Answer in natural language. Estimate the real world distances between objects in the image. Which object is closer to black floating bed with platform base and rectangular headboard, ai language generator or Doorway? Choose between the following options: Doorway or ai language generator
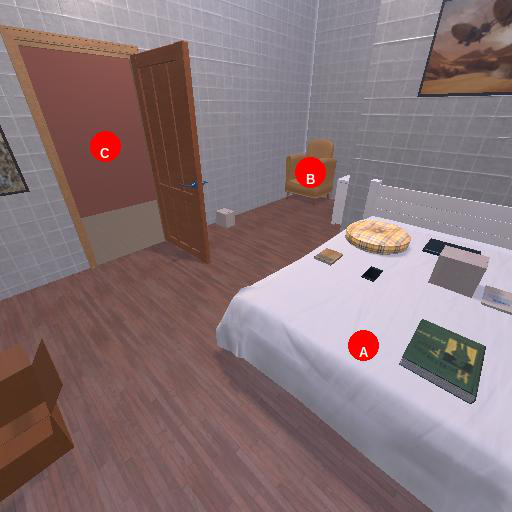
<answer>Doorway</answer>